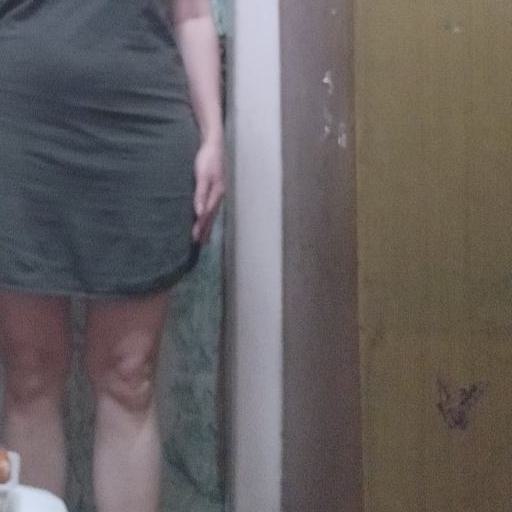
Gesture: no_gesture